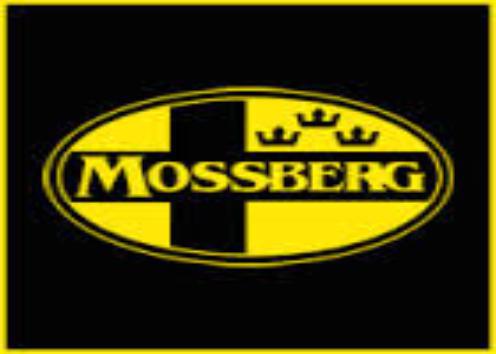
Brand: mossberg
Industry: Others